Nojel Eastern

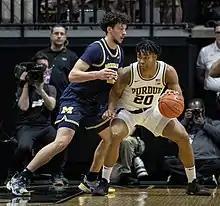
Eastern defended by Brandon Johns of Michigan in February 2020

As a freshman at Purdue, Eastern averaged 2.9 points, 2.5 rebounds and 1.1 assists per game in the role of a defensive specialist off the bench. After the season, he declared for the 2018 NBA draft without hiring an agent, before withdrawing from the draft. On March 9, 2019, Eastern scored a career-high 15 points in a 70–57 win over Northwestern. In his sophomore season, he became a regular starter and averaged 7.5 points, a team-high 5.5 rebounds, 2.5 assists and 1.1 steals per game, earning Big Ten Conference All-Defensive honors. Eastern became the first Purdue point guard to lead the team in rebounding since at least 1954. By the time he was a junior, he became Purdue's top defender, with the ability to guard all five positions. As a junior, Eastern averaged 4.9 points, four rebounds and 2.7 assists per game, earning Big Ten All-Defensive accolades for a second time. He led his team in assists and steals. Following the season, he declared for the 2020 NBA draft.